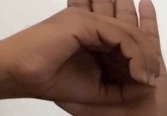
ASL sign: 0